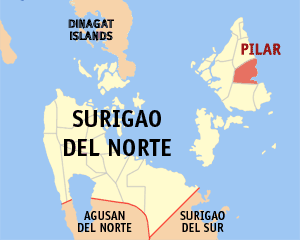
Pilar est une localité de la province de Surigao du Nord, aux Philippines. En 2015, elle compte 9 752 habitants.